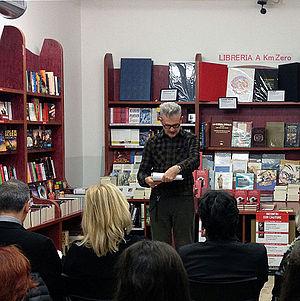
L'écrivain Giuseppe Culicchia en public, décembre 2014 Italiano: Lo scrittore Giuseppe Culicchia durante una presentazione pubblica del suo romanzo ""Ma in seguito a rudi scontri"""